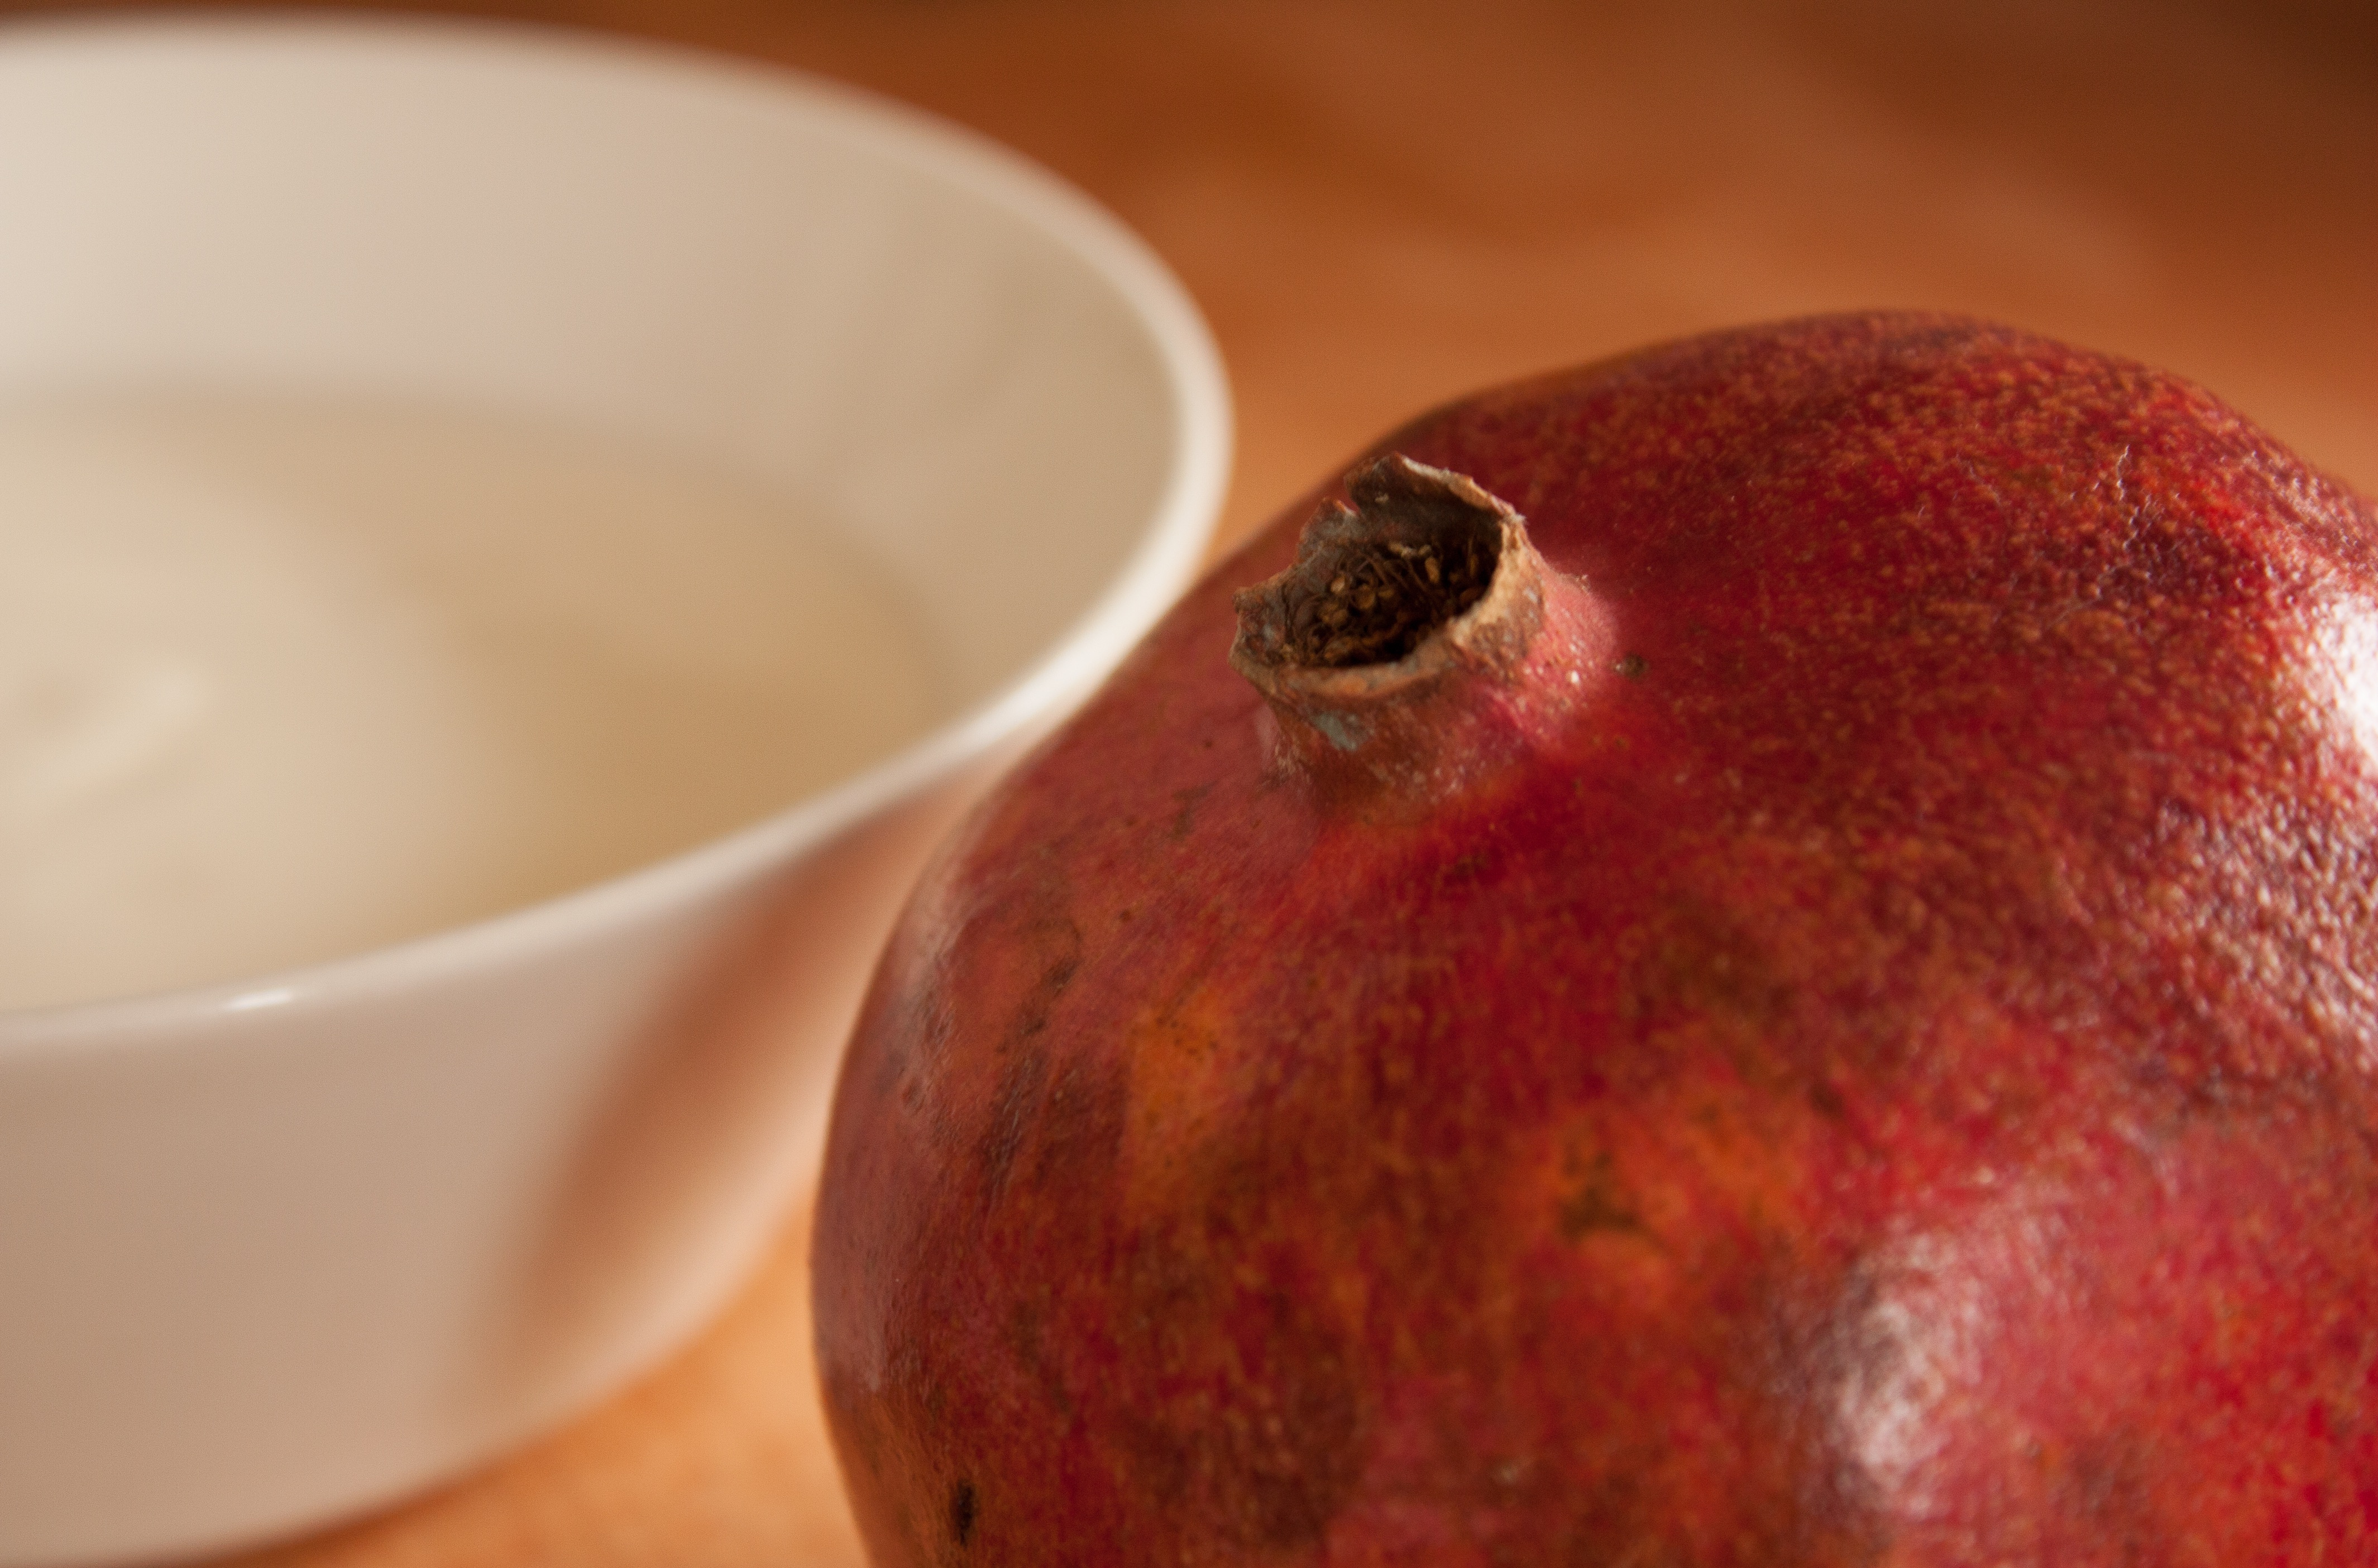
plant, fruit, food, red, produce, close up, macro photography, flowering plant, land plant